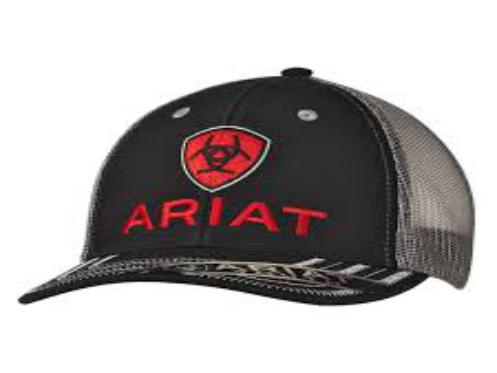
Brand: Ariat
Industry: Clothes